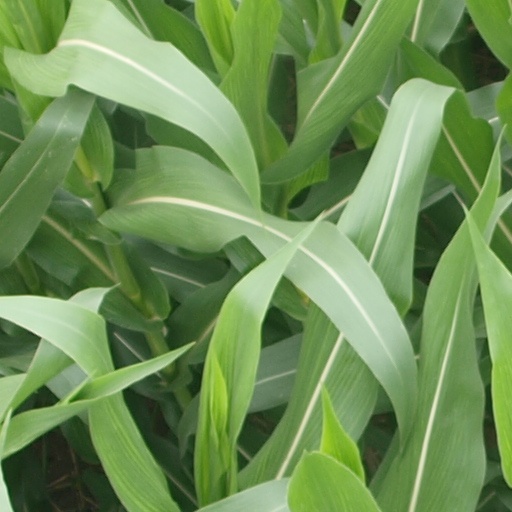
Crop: maize; corn